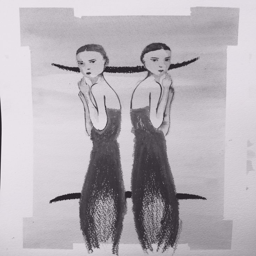
the twins - fashion illustration with mixed media .